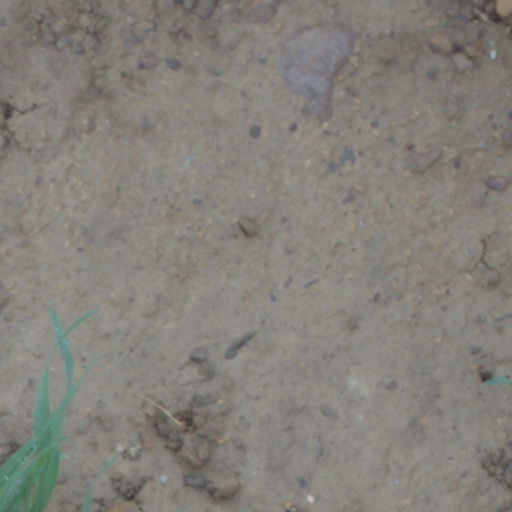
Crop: wheat